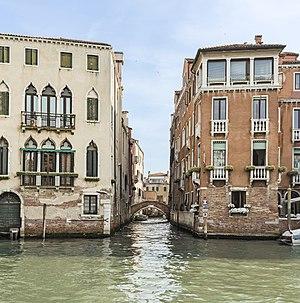
Le rio de San Marcuola est un canal de Venise dans le sestiere de Cannaregio.
Le Grand Canal est la principale artère maritime qui traverse Venise, en Italie.